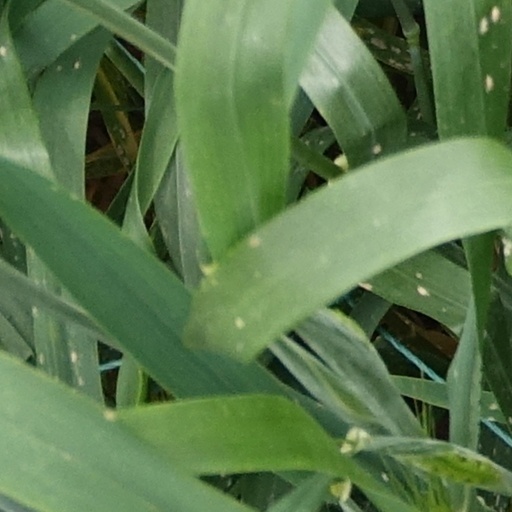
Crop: wheat